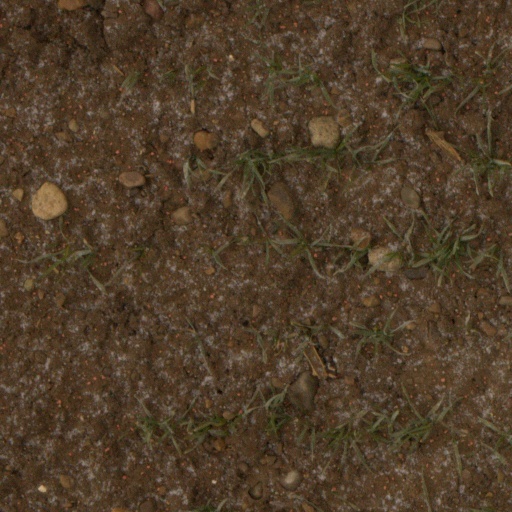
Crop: wheat